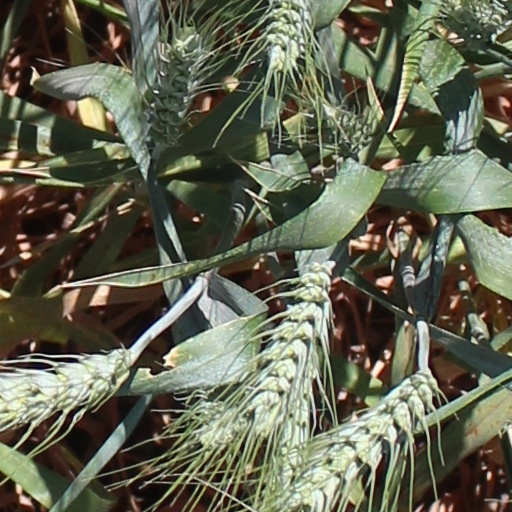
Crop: wheat